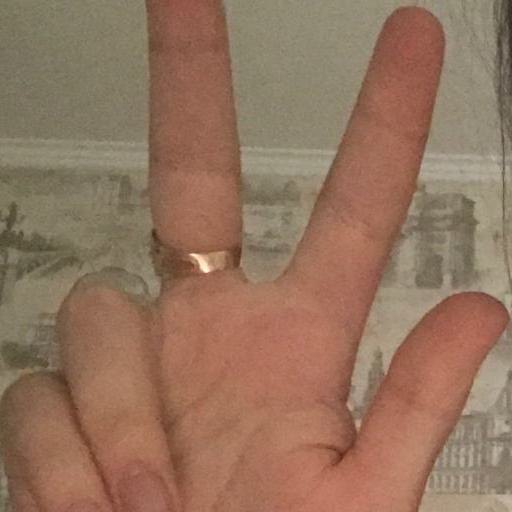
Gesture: three2